Ingersoll Watch Company

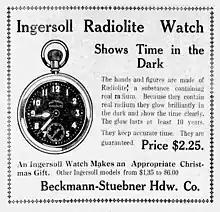
Ingersoll was a popularizer of the use of radium on hands and indices with their "Radiolite" series, seen in this 1917 ad.

The first Ingersoll watches, called "Universal" were introduced in 1892, supplied by the Waterbury Clock Company. They were in reality small spring-driven clocks, about three inches diameter and over one inch thick. These were put into watchcases with pendants that carried bows and crowns like contemporary watches. The crown was not functional, the watch was wound by a captive key that hinged out, and a central wheel was used to set the hands, both accessible when the back was opened just as in a clock. At first they were sold wholesale to dealers, but later in 1892 a mail order catalogue was produced and watches were sold directly to the public.